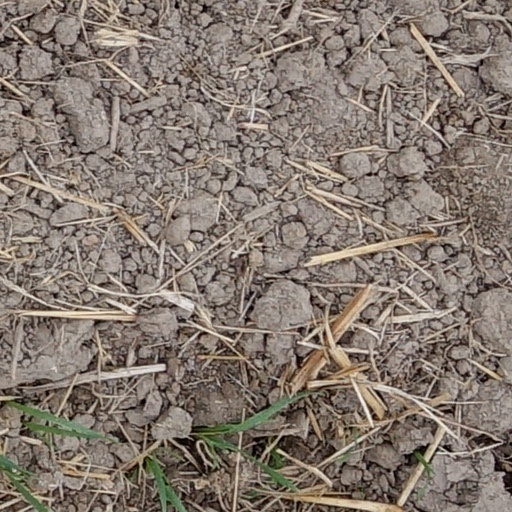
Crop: wheat